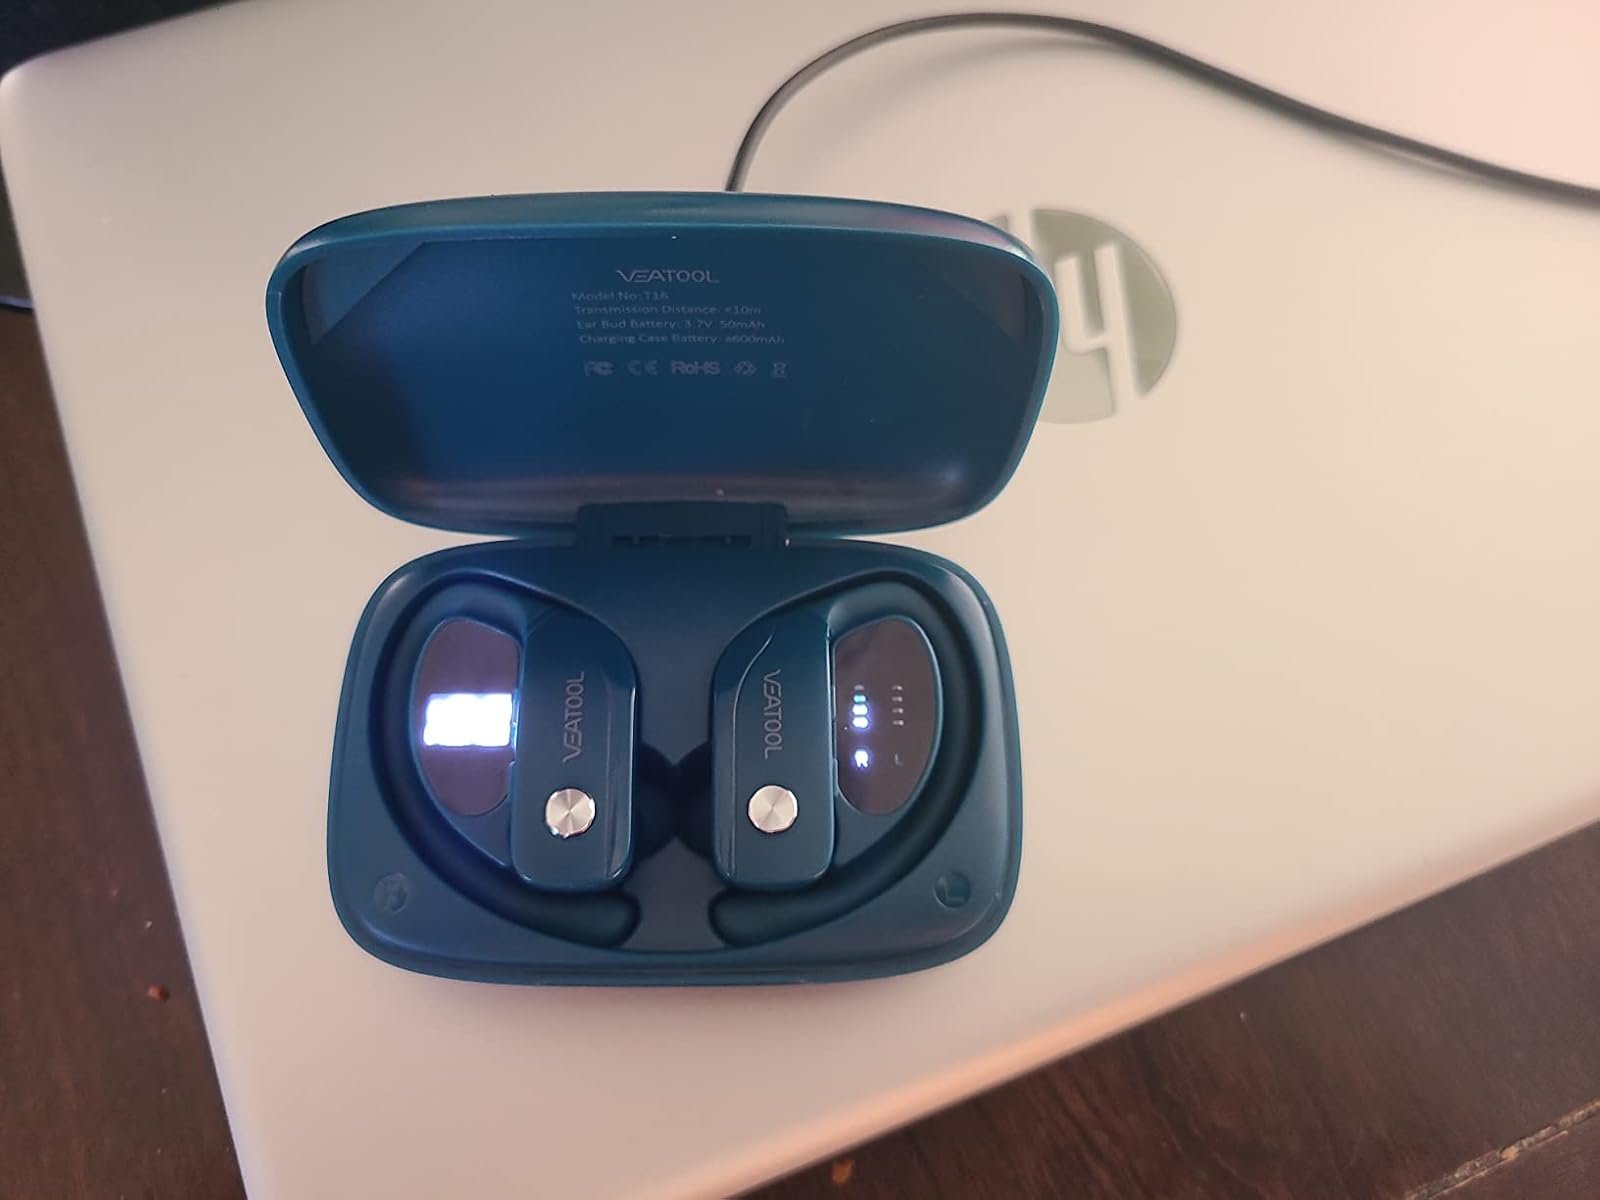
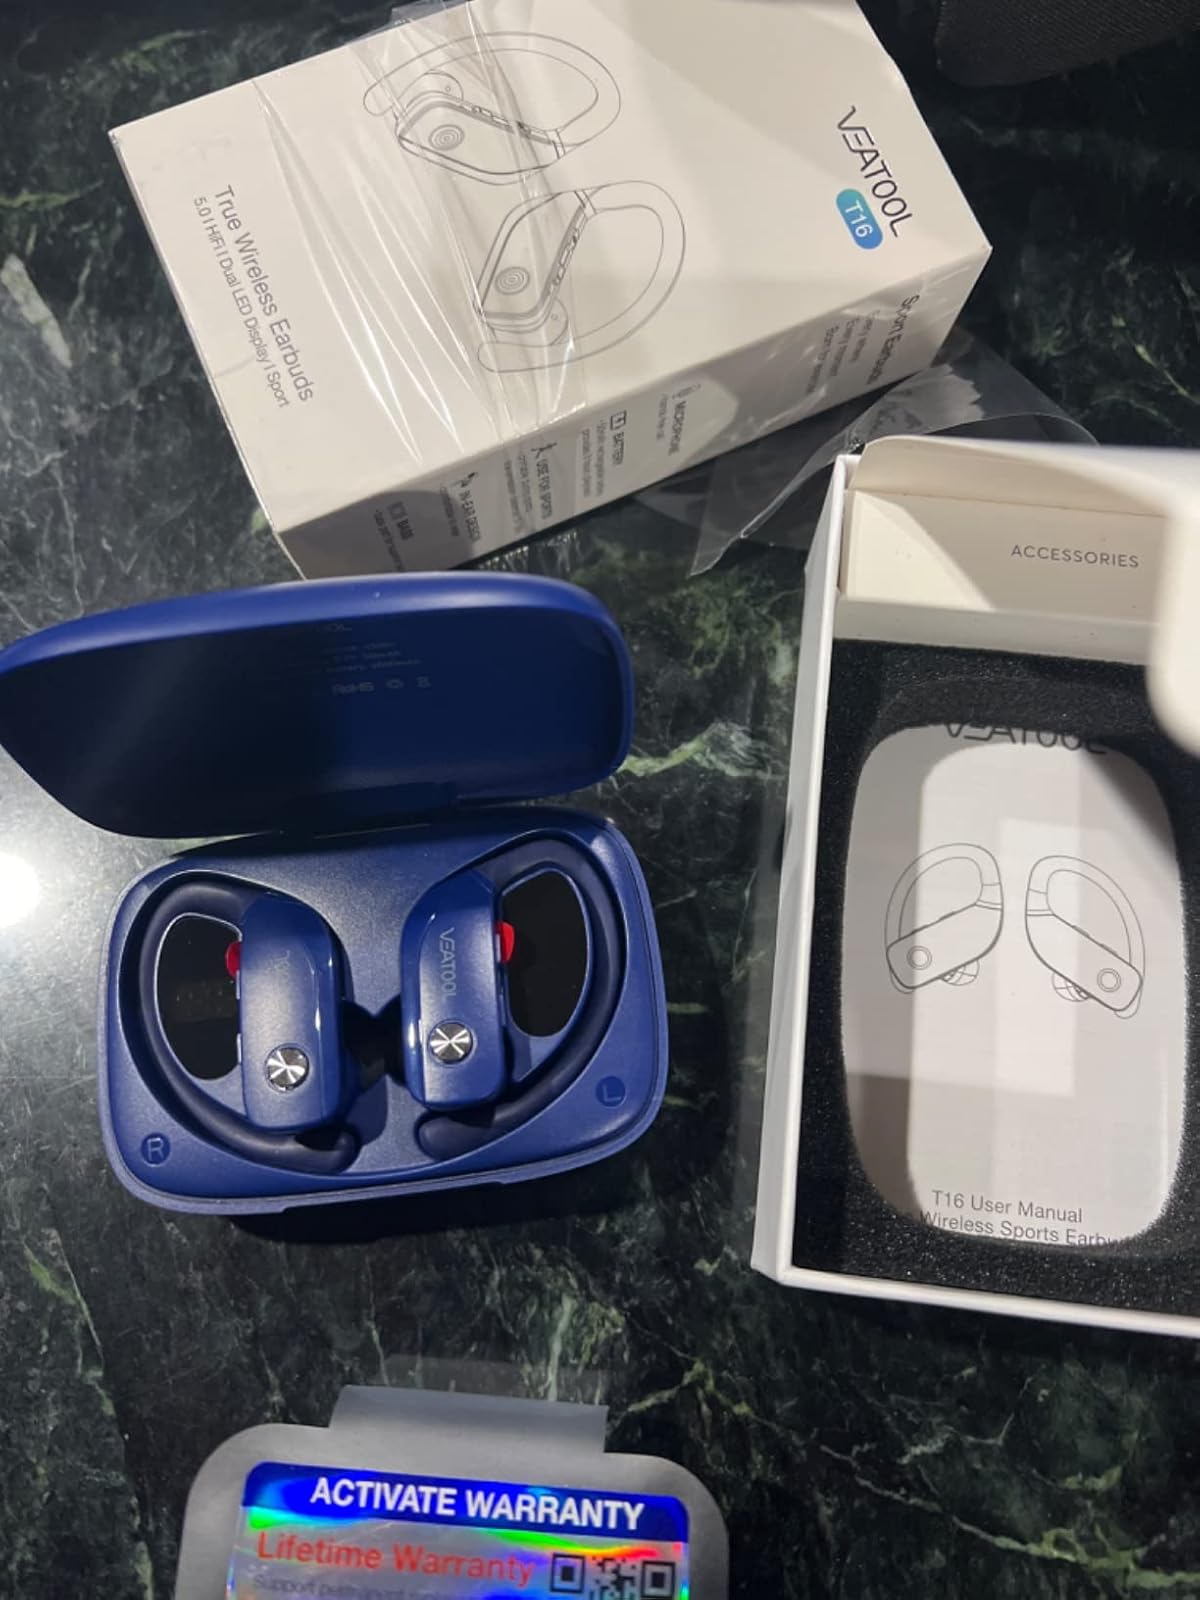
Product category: earbuds
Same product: no